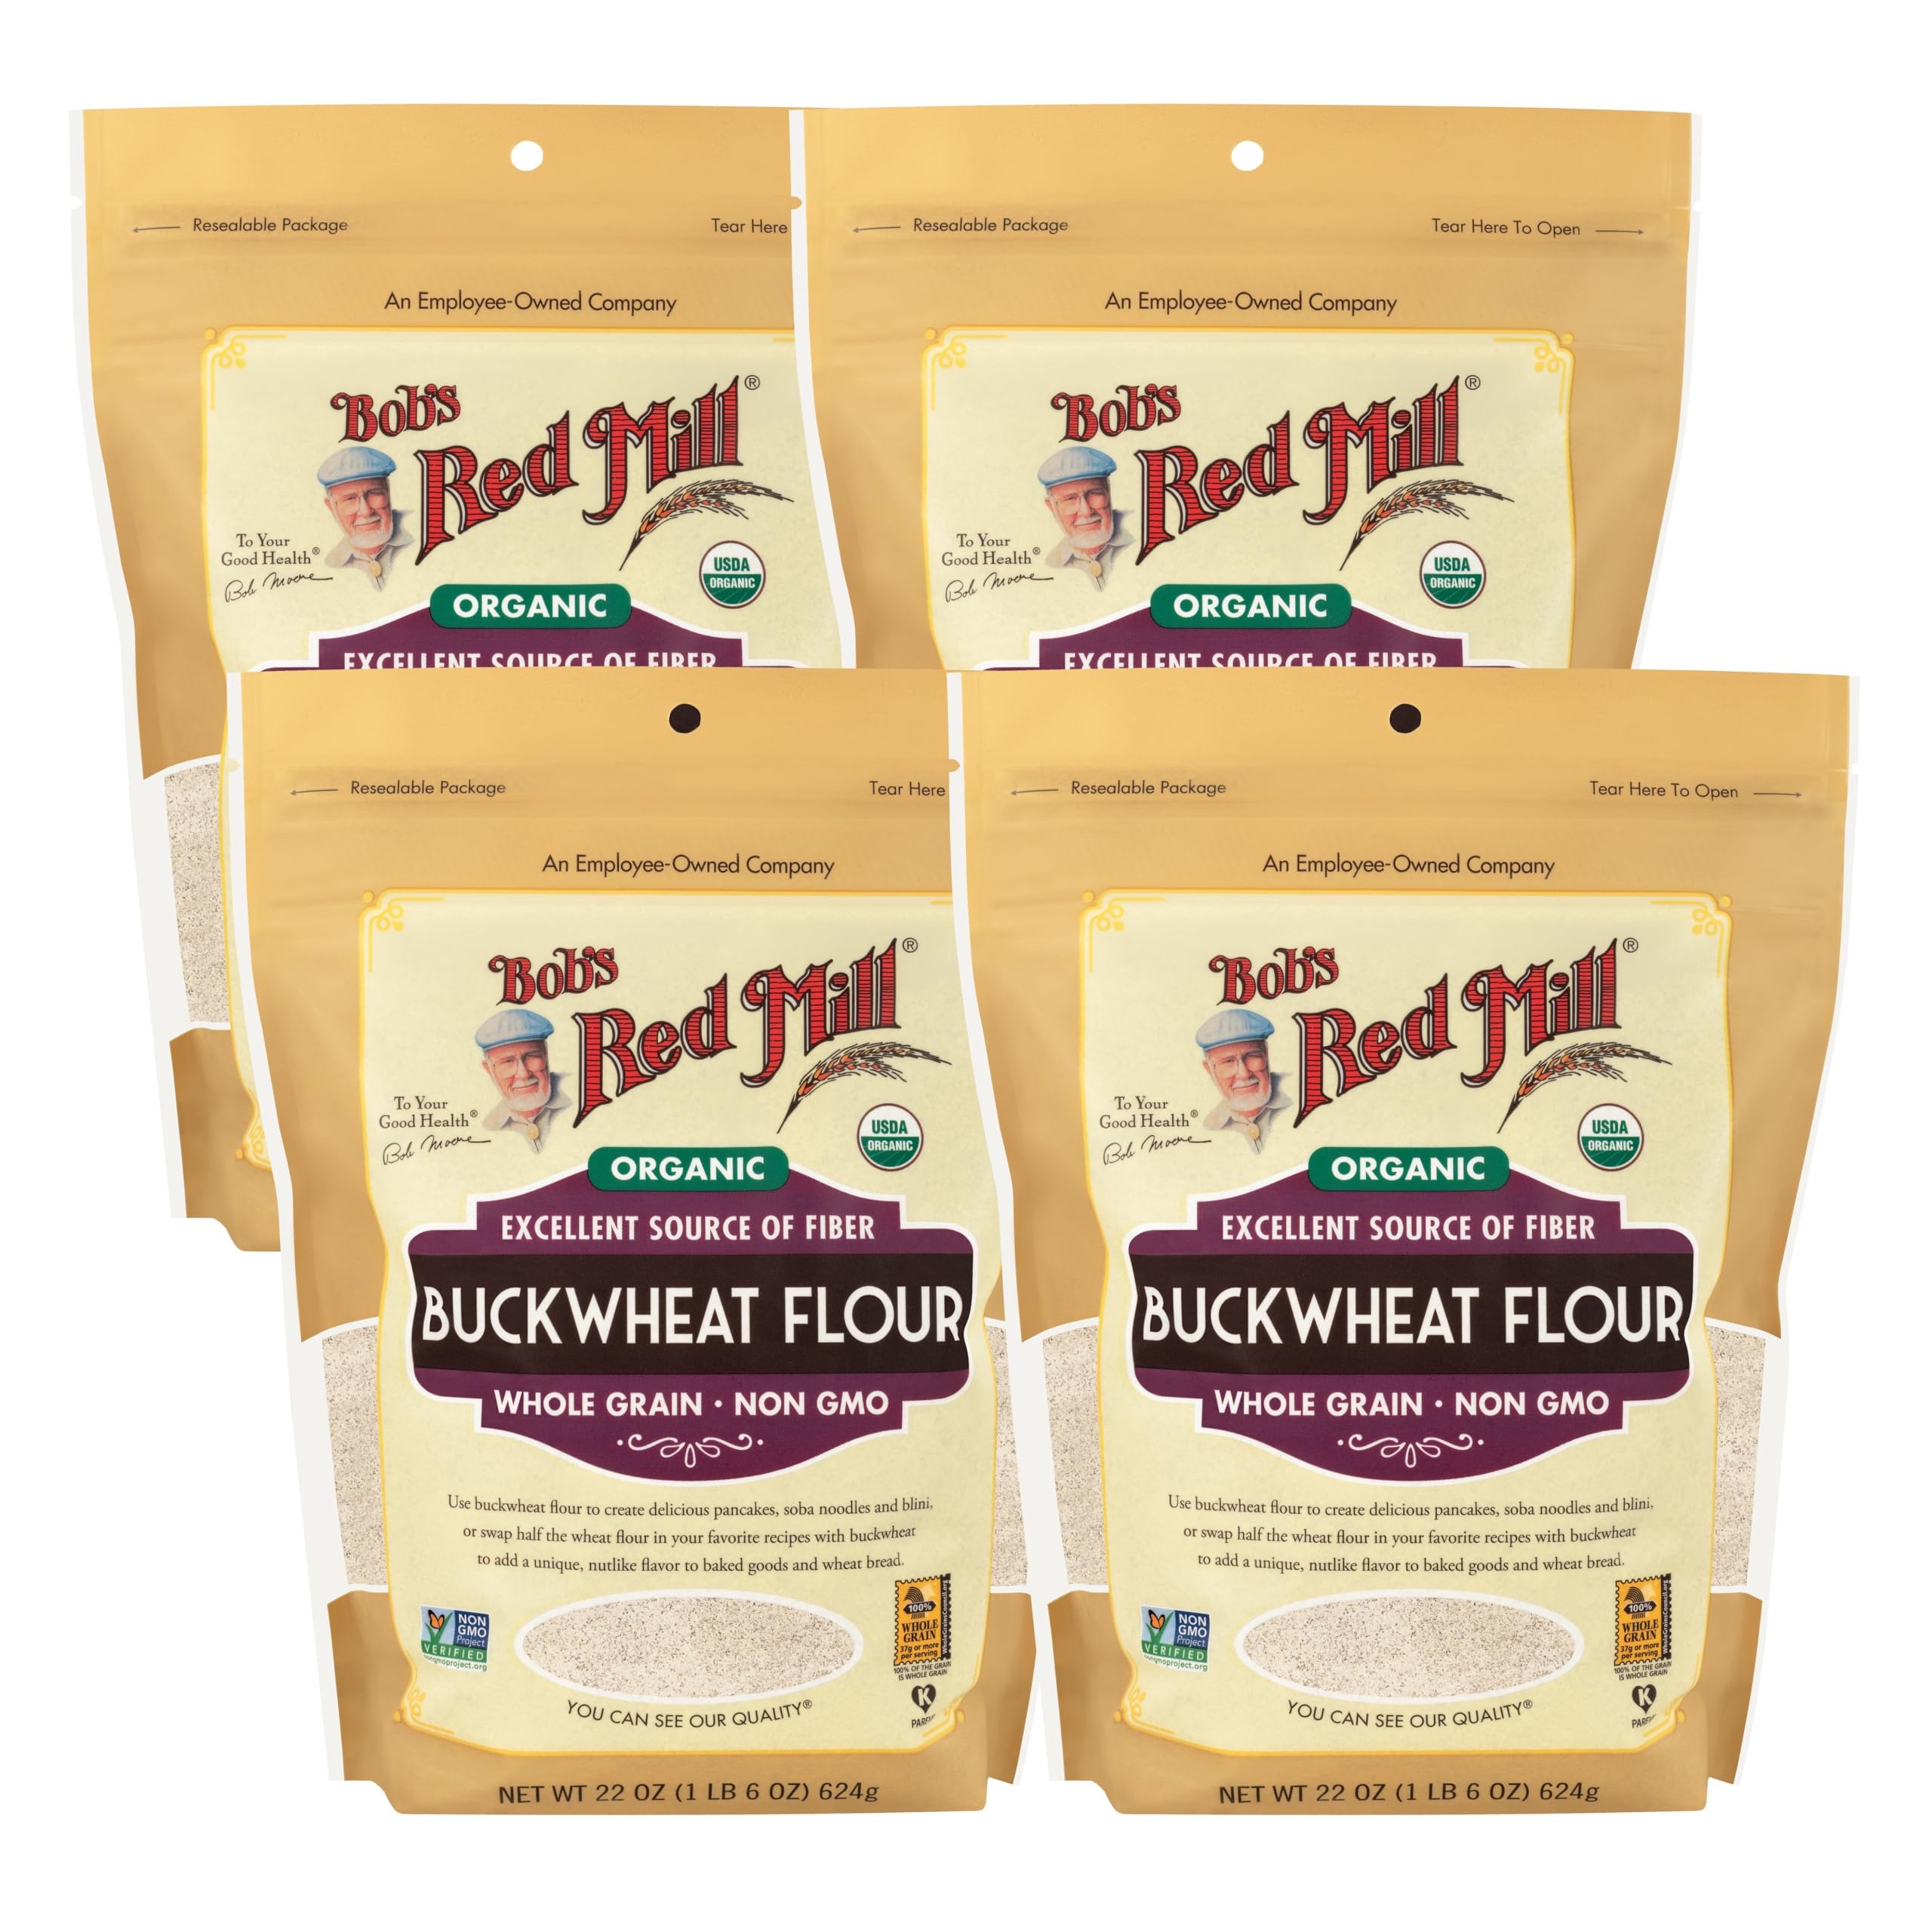
Item Name: Bob's Red Mill Organic Buckwheat Flour, 22oz (Pack of 4) - Non GMO, Whole Grain, Vegan, Kosher
Bullet Point 1: Buckwheat flour is an excellent source of dietary fiber and contains essential amino acids.
Bullet Point 2: Unlike light buckwheat flour, our flour contains little black specks that come from the ground seed hull.
Bullet Point 3: Buckwheat flour is a must-have for making traditional Russian blini or buckwheat crepes. It has a unique, assertive flavor that is especially great in both quick and yeast breads.
Bullet Point 4: In wheat bread, use 50% buckwheat flour to add a rich, nutlike flavor and darker color.
Value: 88.0
Unit: Ounce

Price: 24.93